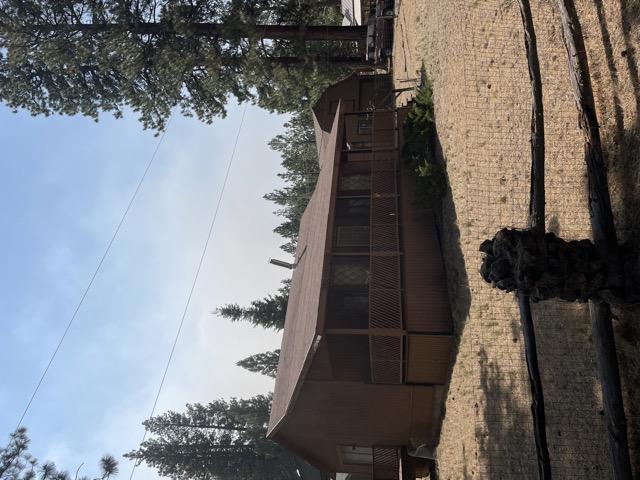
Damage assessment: no_damage